List of Engine Sentai Go-onger characters

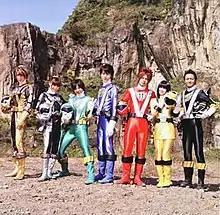
The main heroes of "Engine Sentai Go-onger". From left to right: Hiroto and Miu Sutō, Hanto Jō, Renn Kōsaka, Sōsuke Esumi, Saki Rōyama, and Gunpei Ishihara.

The eponymous Go-ongers are a team of five humans partnered with inhabitants of the Braneworld of Machine World called Engines based in an RV called the who utilize microchips to transform. While transformed, they each carry a Mantan Gun and wield unique weapons. During the events of the crossover film "Engine Sentai Go-onger vs. Gekiranger", after losing their Engine Souls, the Go-ongers learn the fighting style to compensate for the brief loss of their partners and gain the ability to perform the finisher.